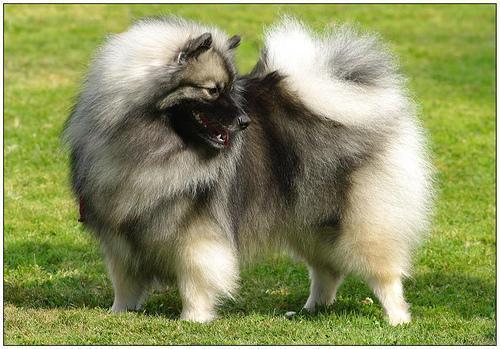
keeshond